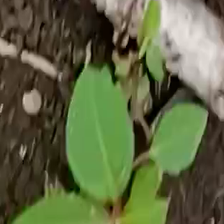
Weed species: Moti_dudhi(Euphorbia_geneculata_L)